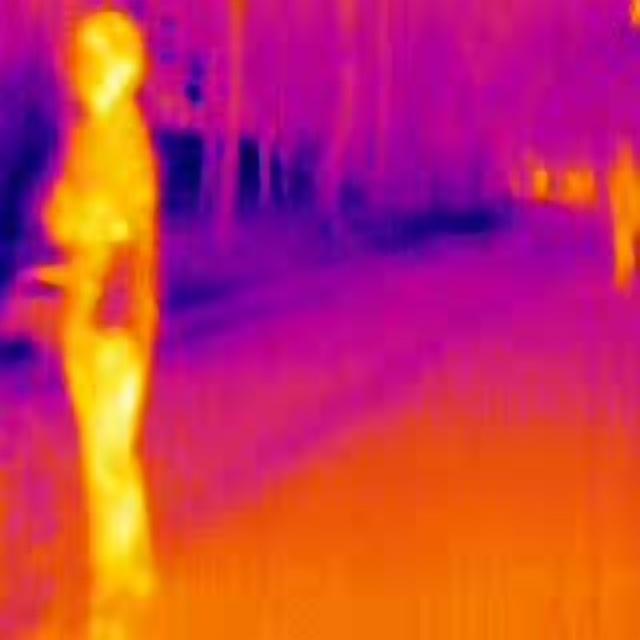
Detected objects:
label: person
label: person